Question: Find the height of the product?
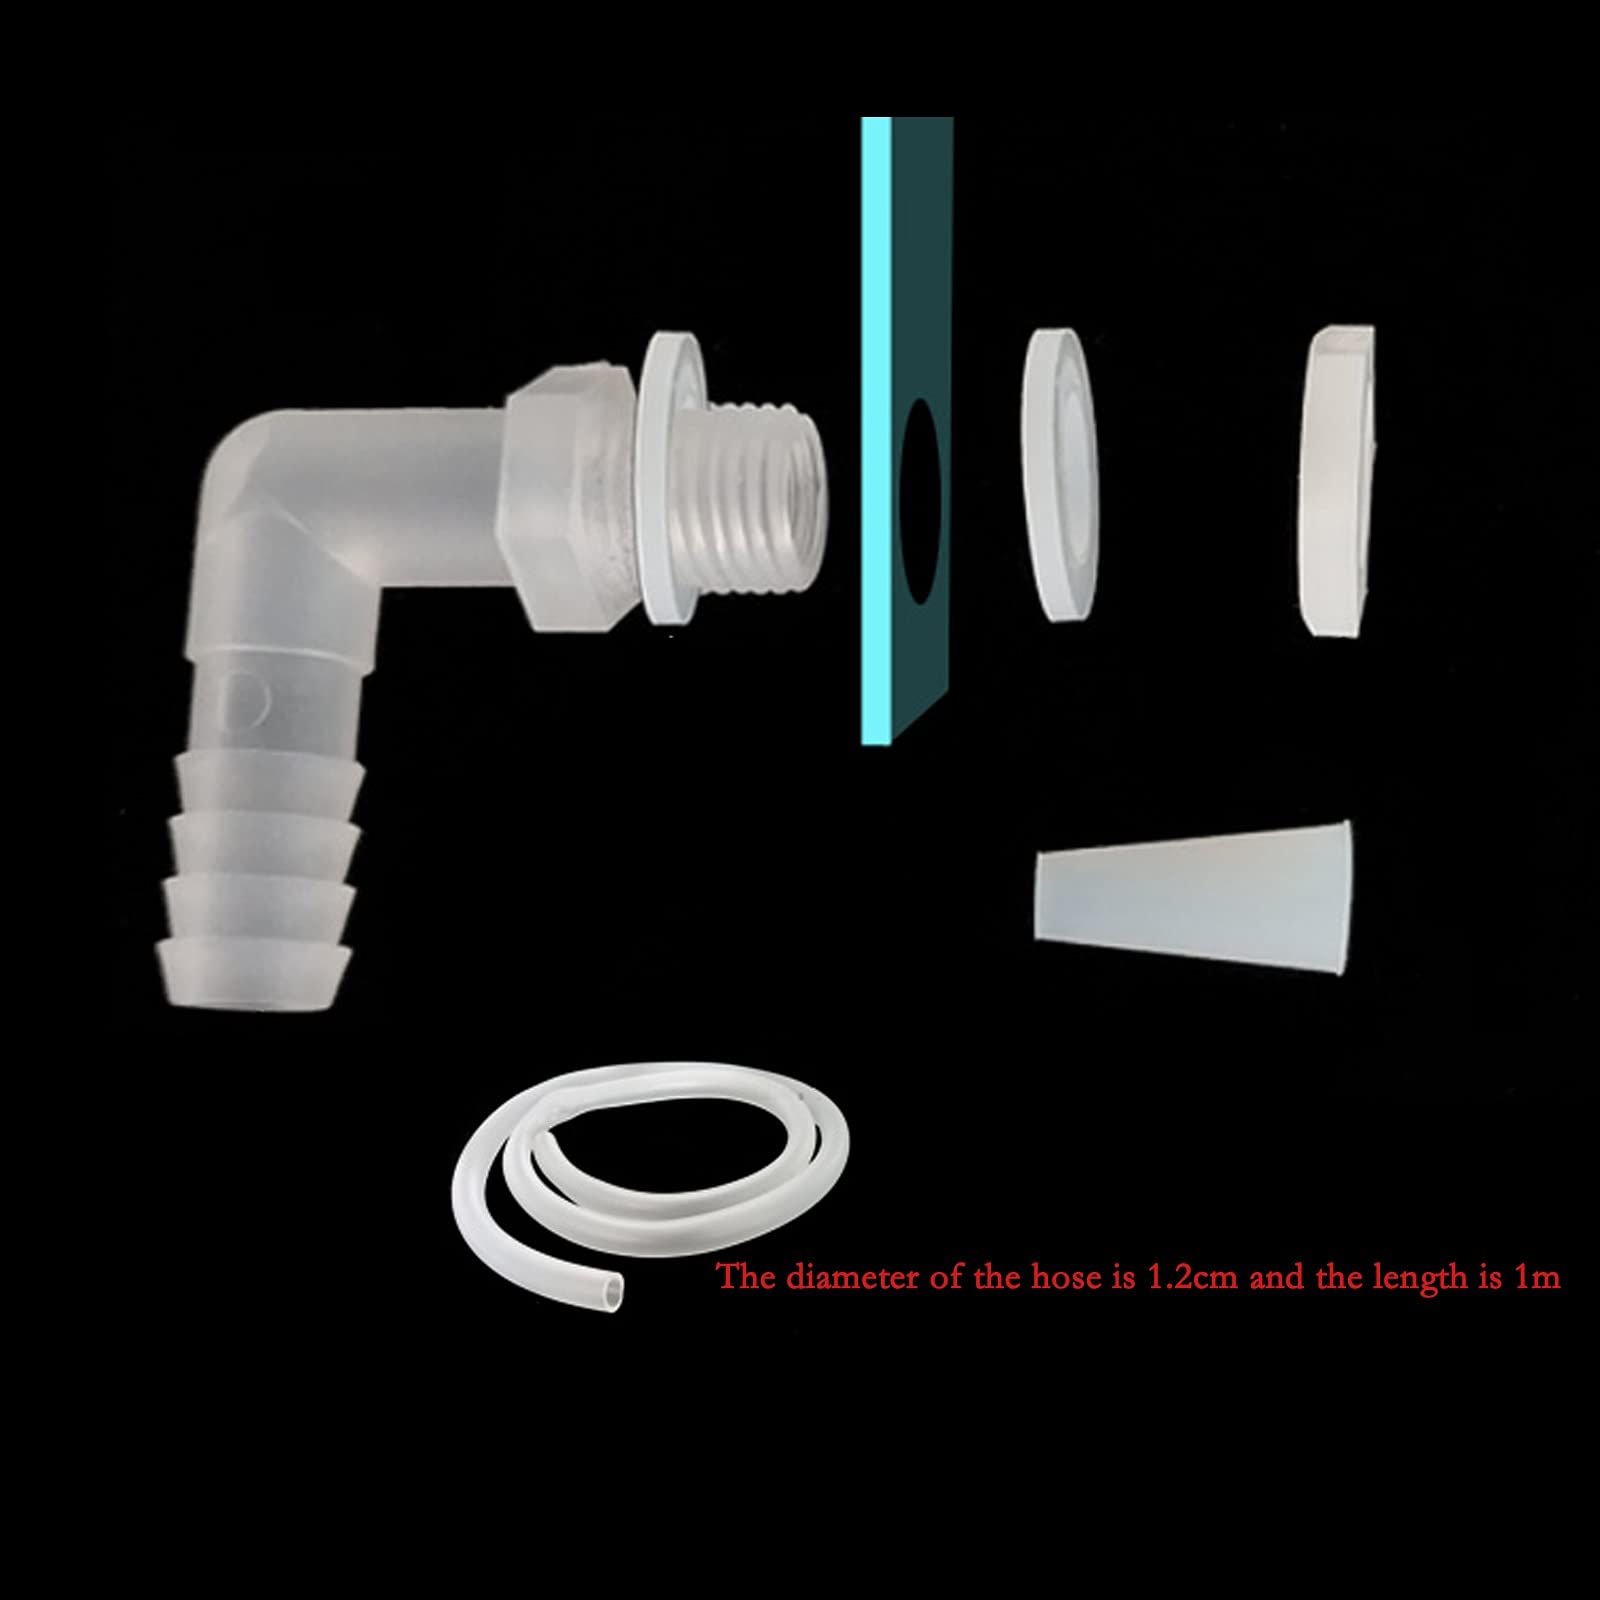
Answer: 1.0 metre